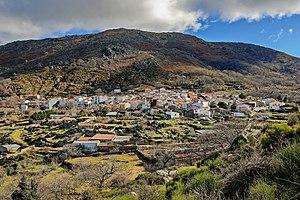
Cabezabellosa est une commune d’Espagne, dans la province de Cáceres, communauté autonome d'Estrémadure.